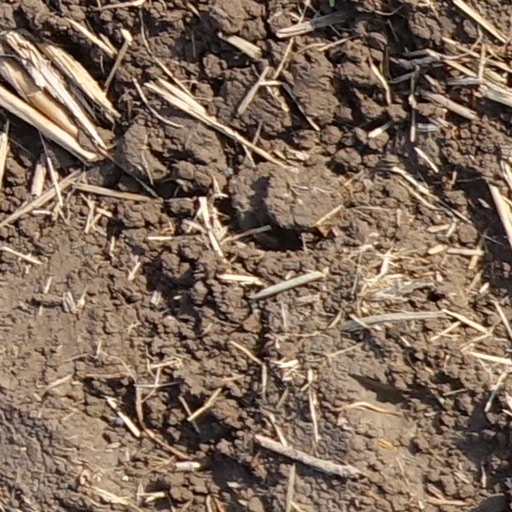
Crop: wheat